Scouting in West Midlands

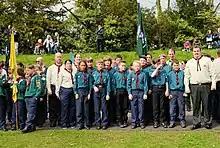
Scouts from Weobley pictures in April 2016.

The county received a visit from Chief Scout of the UK, Bear Grylls, during a Bear in the Air tour when he visited the County Challenge Day in 2012 at the Rough Close Scout Activity Centre, run by the County.